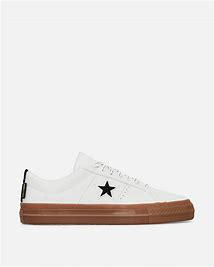
Brand: Converse
Model: One Star